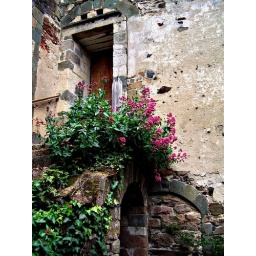
near Paimpol, France, L`Abbaye, crumbling wall with archway and door